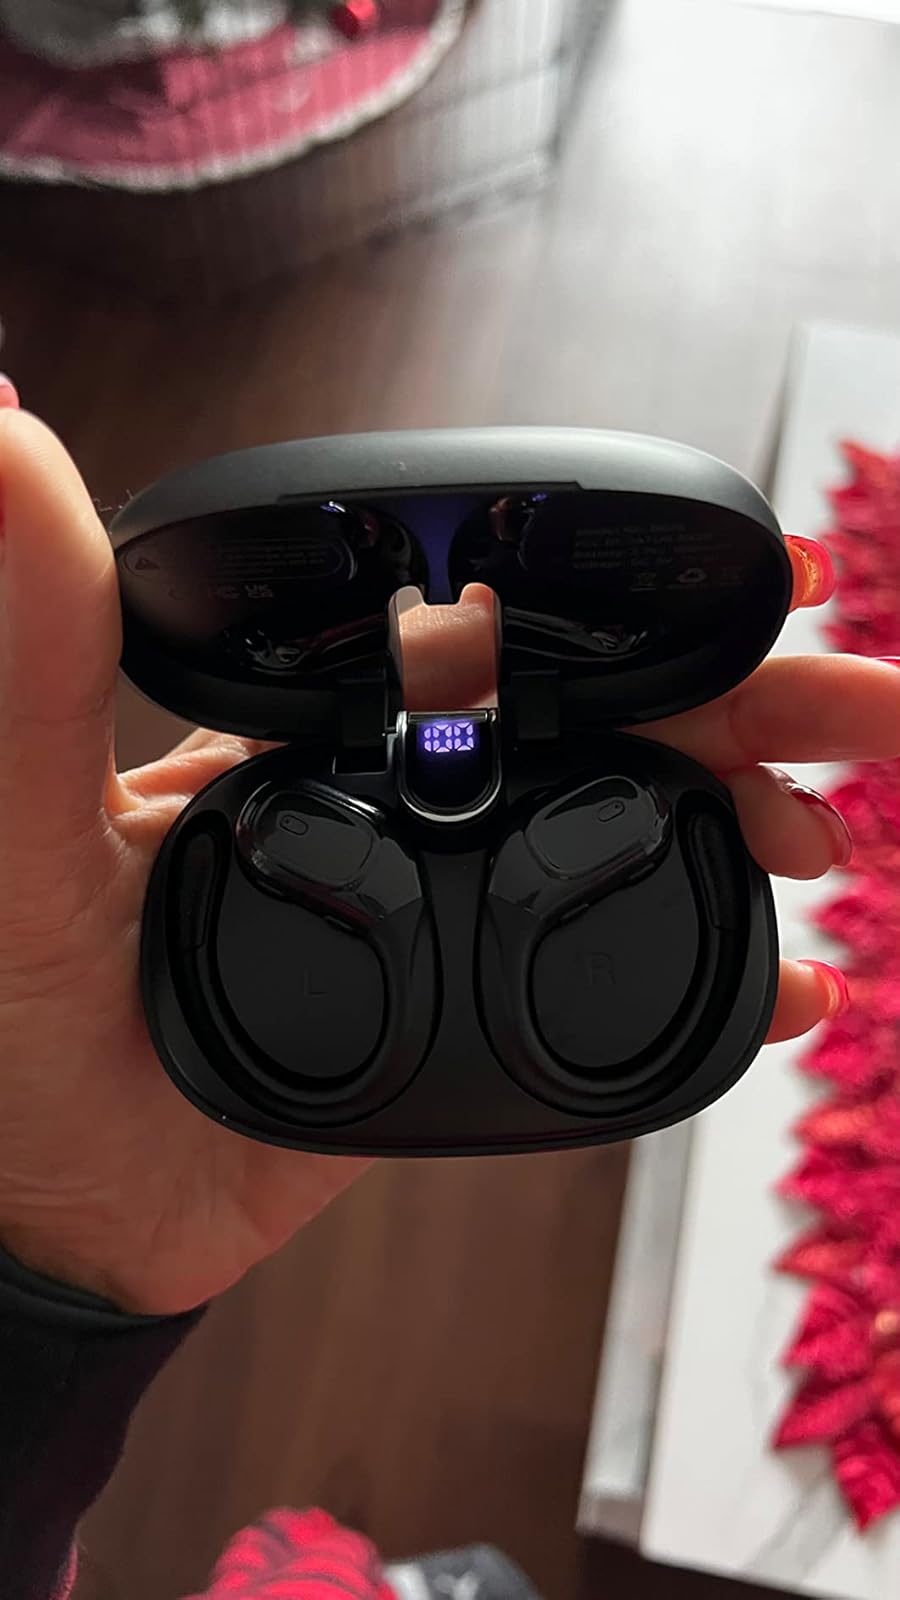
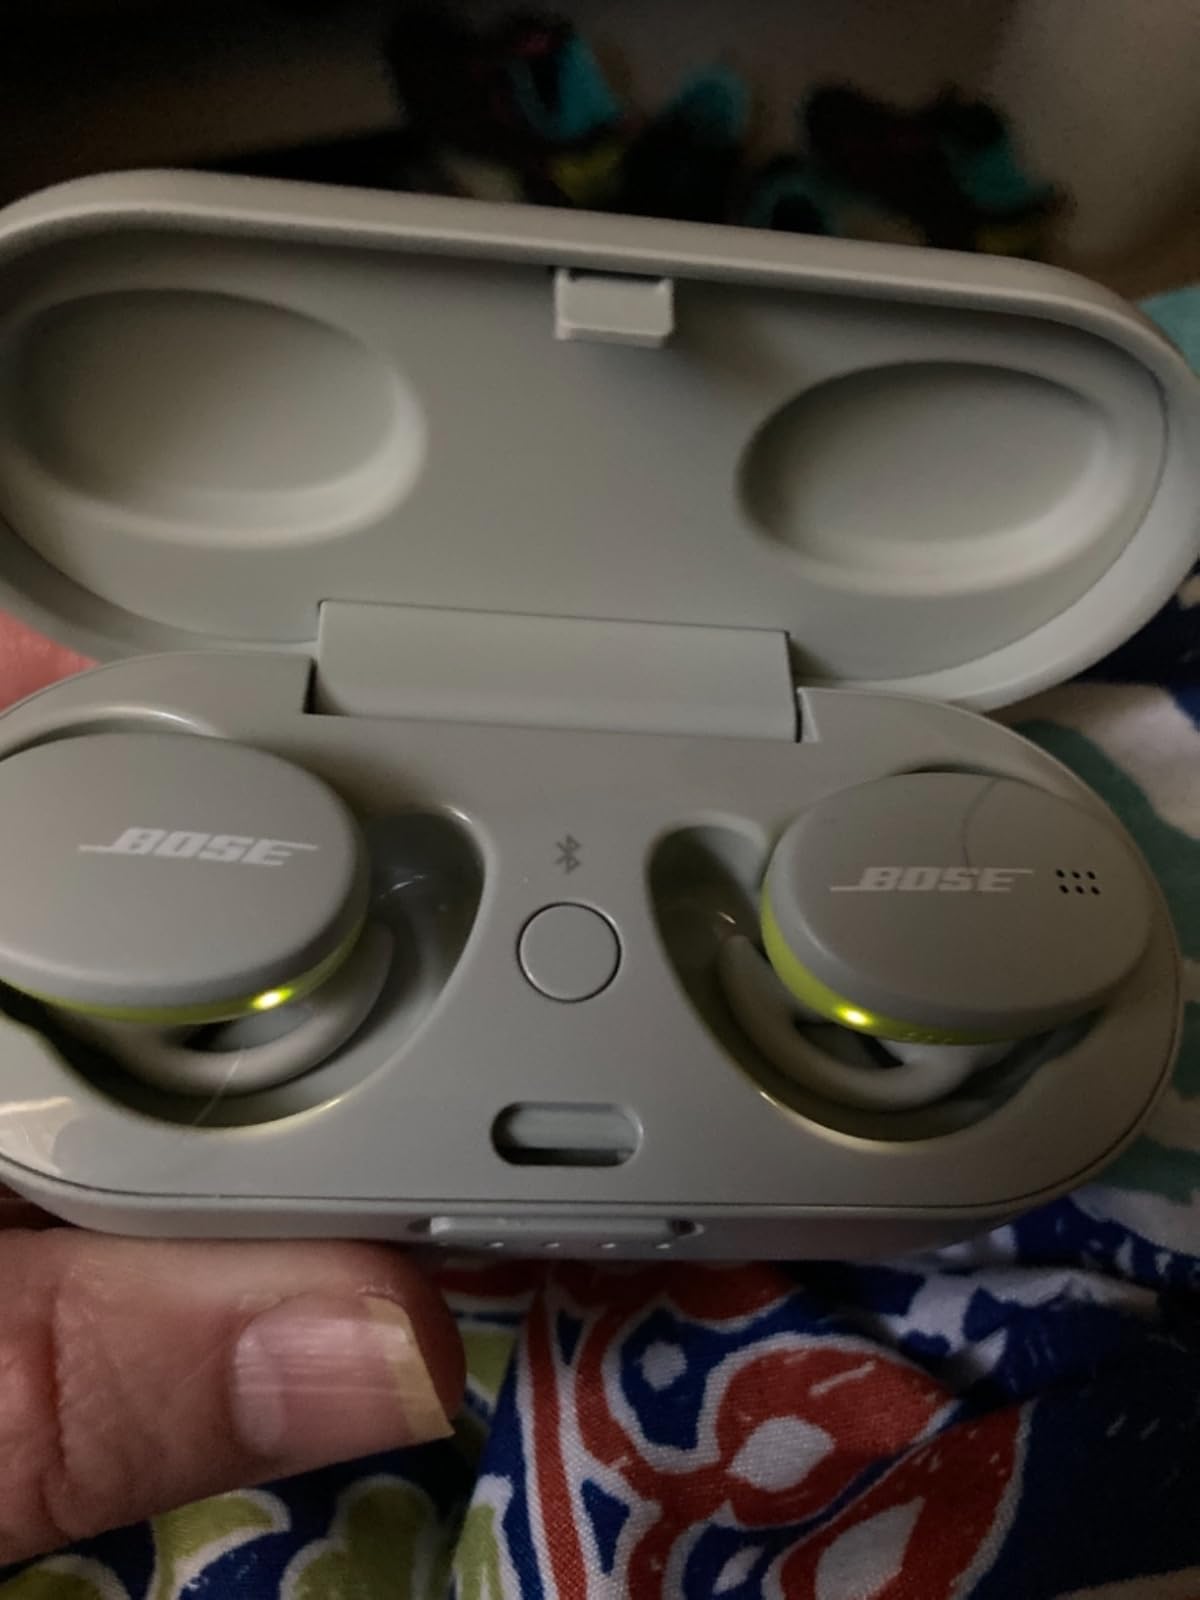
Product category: earbuds
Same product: no